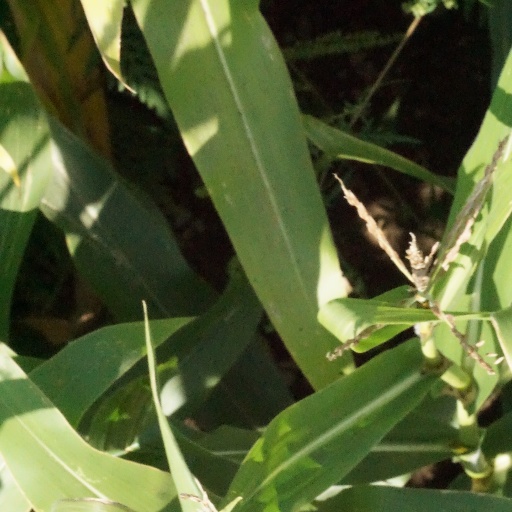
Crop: maize; corn